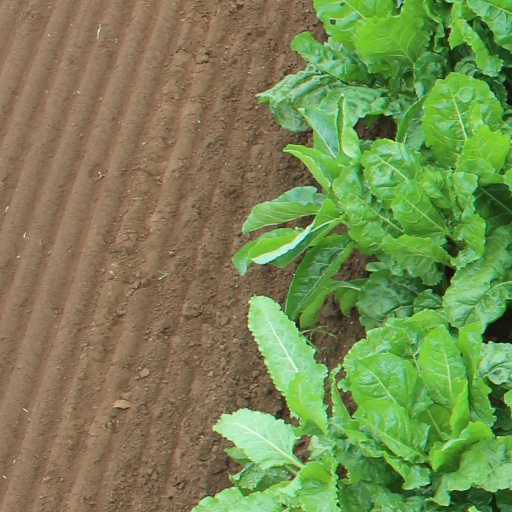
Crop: sugar beet